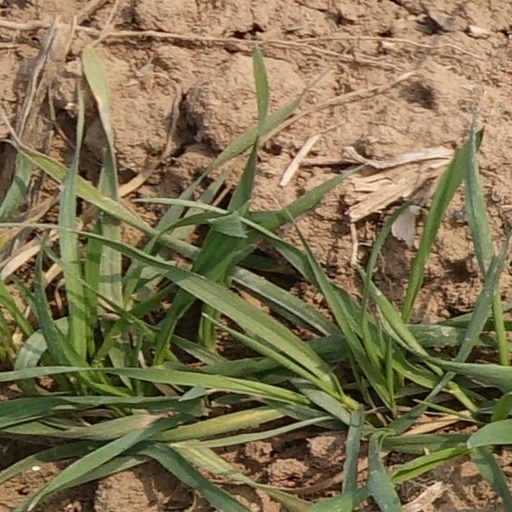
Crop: wheat